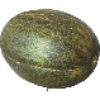
Label: melon_piel_de_sapo